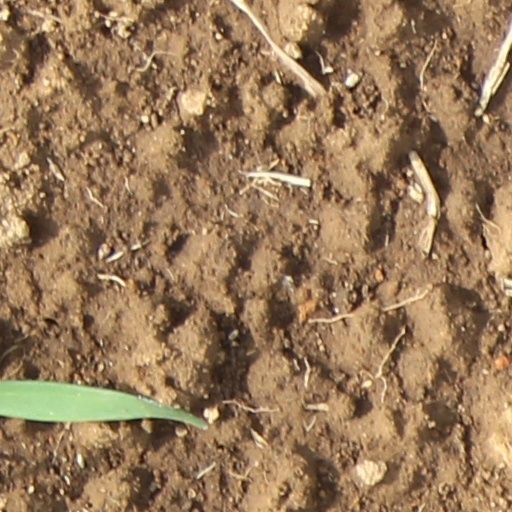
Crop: wheat